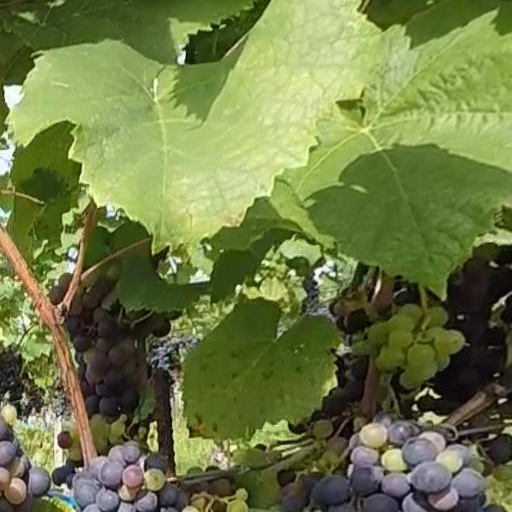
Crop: grape